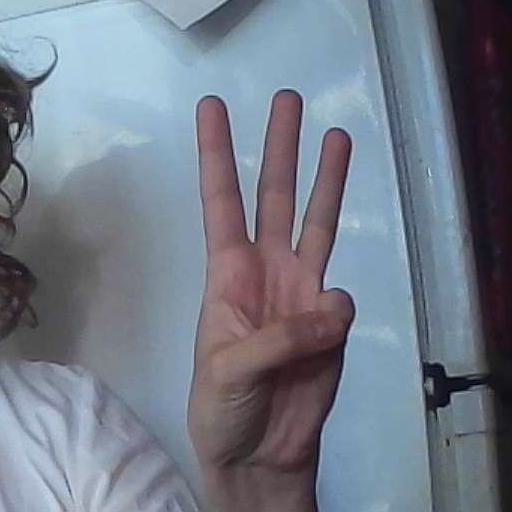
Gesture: three